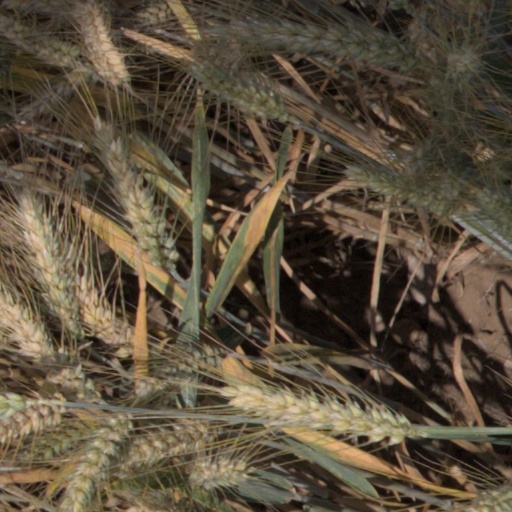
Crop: wheat